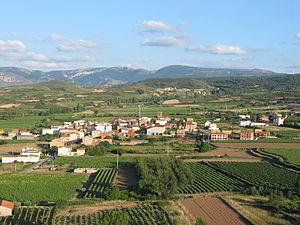
Medrano est une commune de La Rioja, située à quelque 17 km de Logroño. Sa population au 1ᵉʳ janvier 2007 était de 219 habitants dans une superficie de 7.46 km ². Le village est situé à 599 m d'altitude.